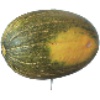
Label: Melon Piel de Sapo 1